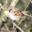
Label: bird